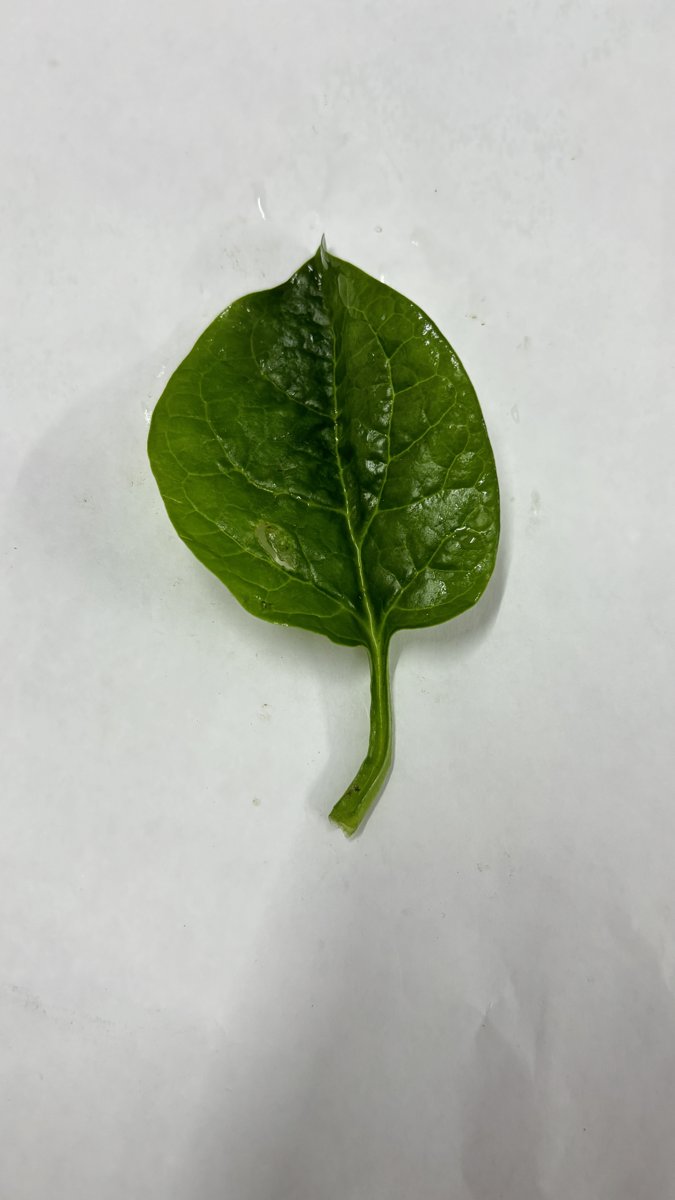
Label: Healthy-Leaf